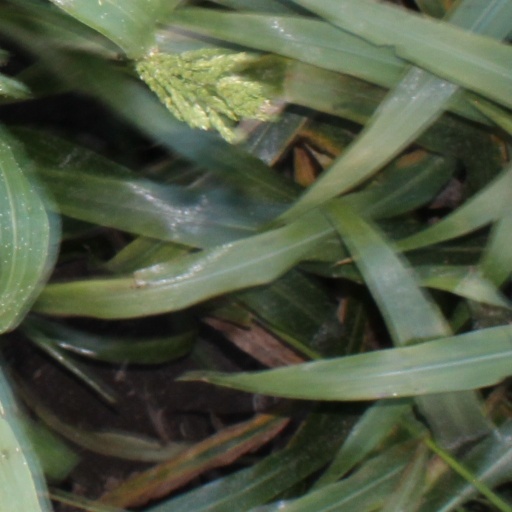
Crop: sorghum